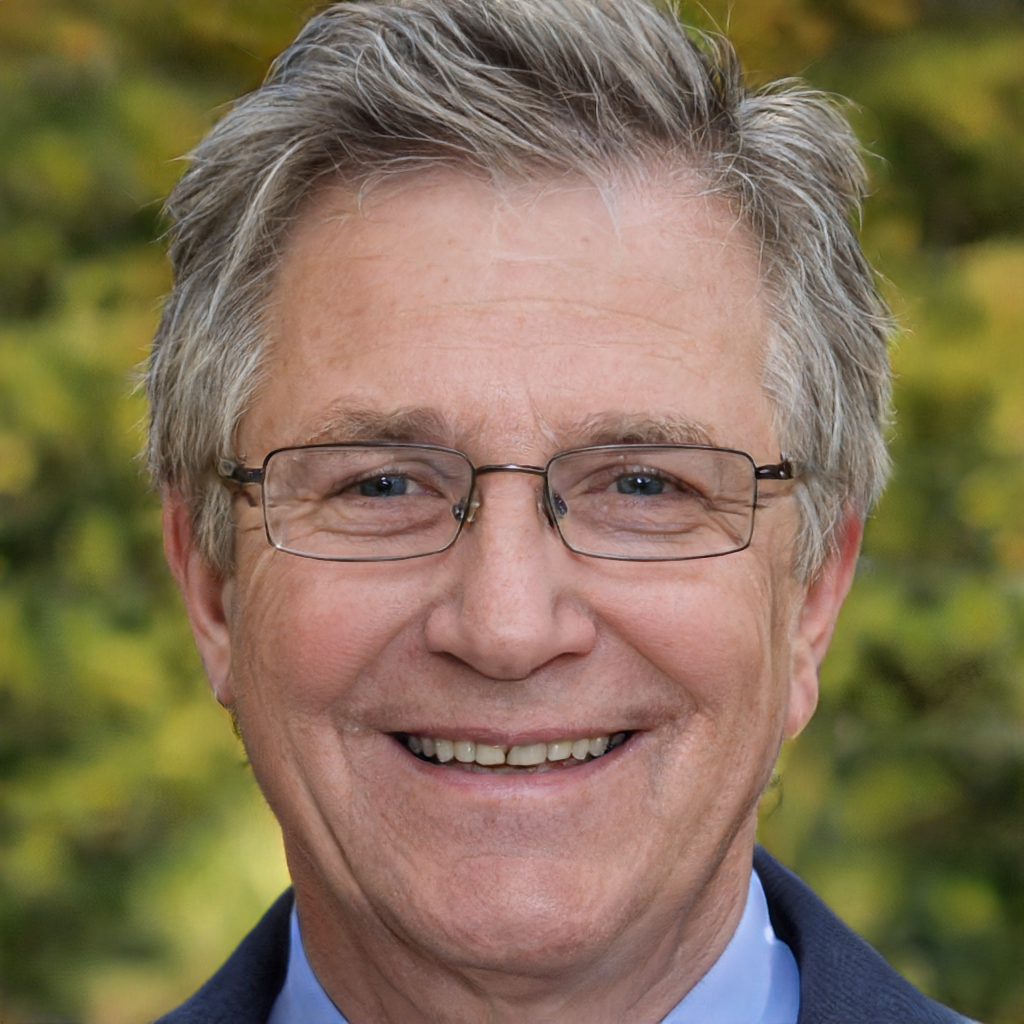
Gender: Male